Multivitamin

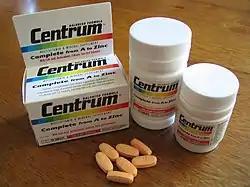
Centrum multivitamins produced by Pfizer, which were used in Physicians' Health Study II

In February 2009, a study conducted in 161,808 postmenopausal women from the Women's Health Initiative clinical trials concluded that after eight years of follow-up "multivitamin use has little or no influence on the risk of common cancers, cardiovascular disease, or total mortality". Another 2010 study in the "Journal of Clinical Oncology" suggested that multivitamin use during chemotherapy for stage III colon cancer had no effect on the outcomes of treatment. A very large prospective cohort study published in 2011, including more than 180,000 participants, found no significant association between multivitamin use and mortality from all causes. The study also found no impact of multivitamin use on the risk of cardiovascular disease or cancer.